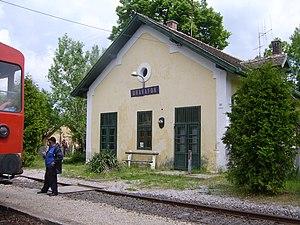
Drávafok est un village et une commune du comitat de Baranya en Hongrie.